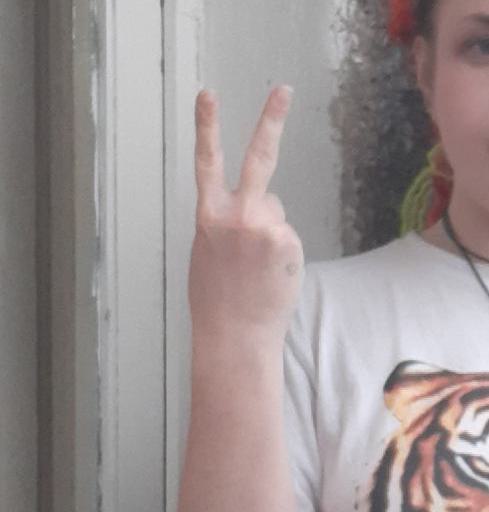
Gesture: peace_inverted